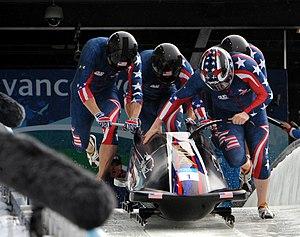
Le centre de sports de glisse de Whistler est une piste de bobsleigh, luge et skeleton situé à Whistler, à 125 km au nord de Vancouver. Il fait partie de la station de Whistler Blackcomb. Il a été construit dans l'optique des épreuves de bobsleigh, luge et skeleton pour les Jeux olympiques d'hiver de 2010.